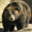
Label: bear